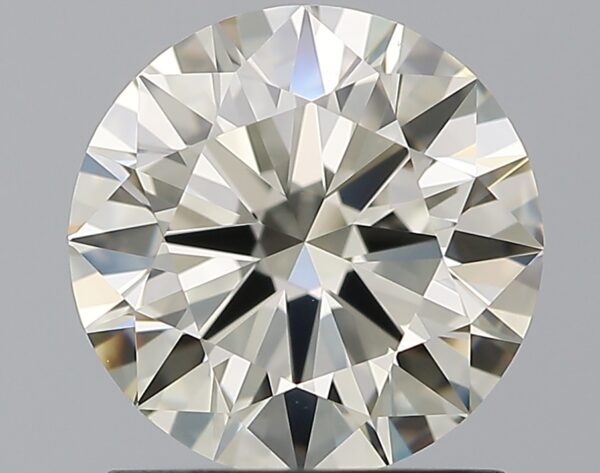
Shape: round
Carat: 1.29
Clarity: VVS1
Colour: M
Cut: EX
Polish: EX
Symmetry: EX
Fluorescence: ST
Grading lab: GIA
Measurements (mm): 7 x 7.02 x 4.23